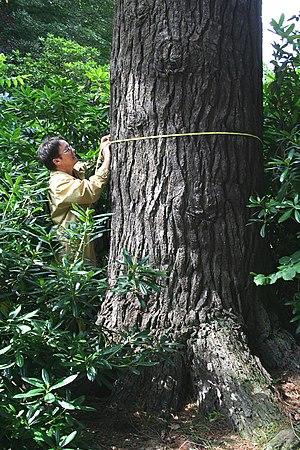
Tronc du pin blanc d’Amérique, pin Weymouth ou pin du Lord (Pinus strobus). Circonférence à 1m50 du sol: 325cm (2007) Position exacte